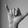
ASL letter: Y